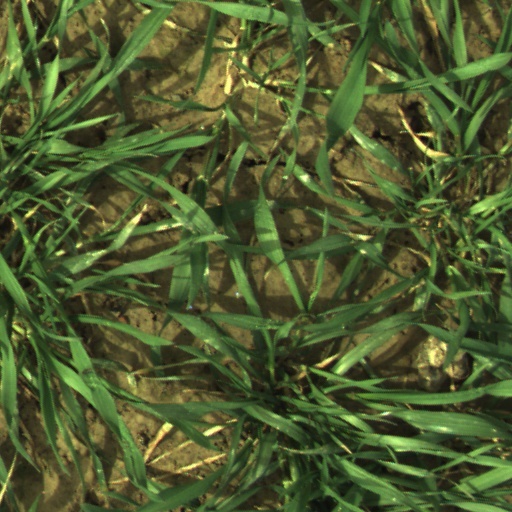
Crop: wheat